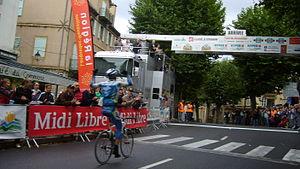
L'arrivée de Julien Bérard lors de la 2e étape du Tour du Gévaudan 2008
Mende est une commune française, préfecture du département de la Lozère en région Occitanie.